Billy Stretch

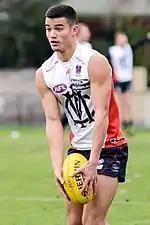
Stretch at training in July 2015

Stretch was nominated as a potential draftee by the Melbourne Football Club in September 2014 under the father–son rule. After bid their second round pick on Stretch, Melbourne committed their third round pick and recruited him with their fourth selection and forty-second overall in the 2014 national draft. After spending the start of the 2015 season playing in the Victorian Football League (VFL) for Melbourne's affiliate team, the Casey Scorpions, he made his AFL debut against the Sydney Swans in round six at the Melbourne Cricket Ground, where he kicked his first goal with his first kick. He played eleven matches in his debut season and was praised by Melbourne football operations manager, Josh Mahoney, as someone who "adapted really quickly to the demands of being an AFL player."